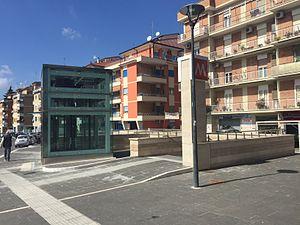
Alessandrino est une station de la ligne C du métro de Rome.